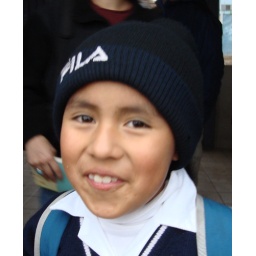
boy in Fila hat